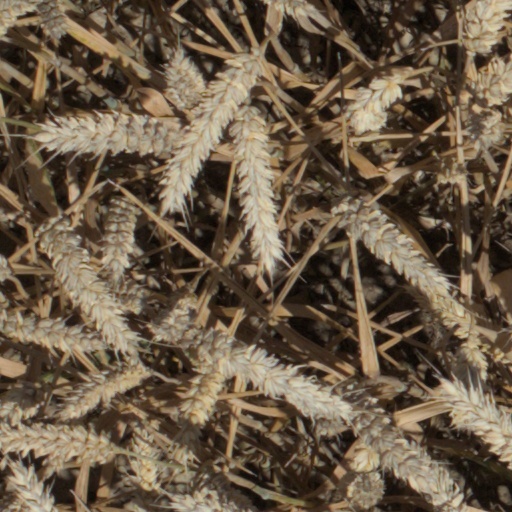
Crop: wheat